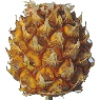
Label: pineapple_mini